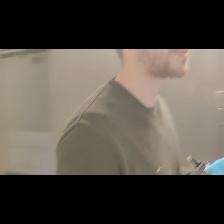
Label: Human